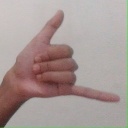
अक्षर: द